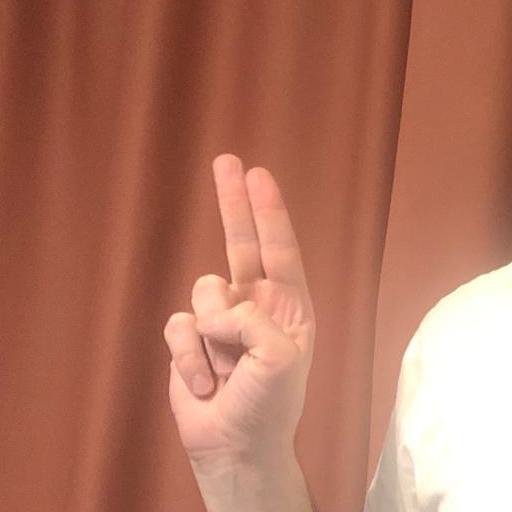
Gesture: two_up